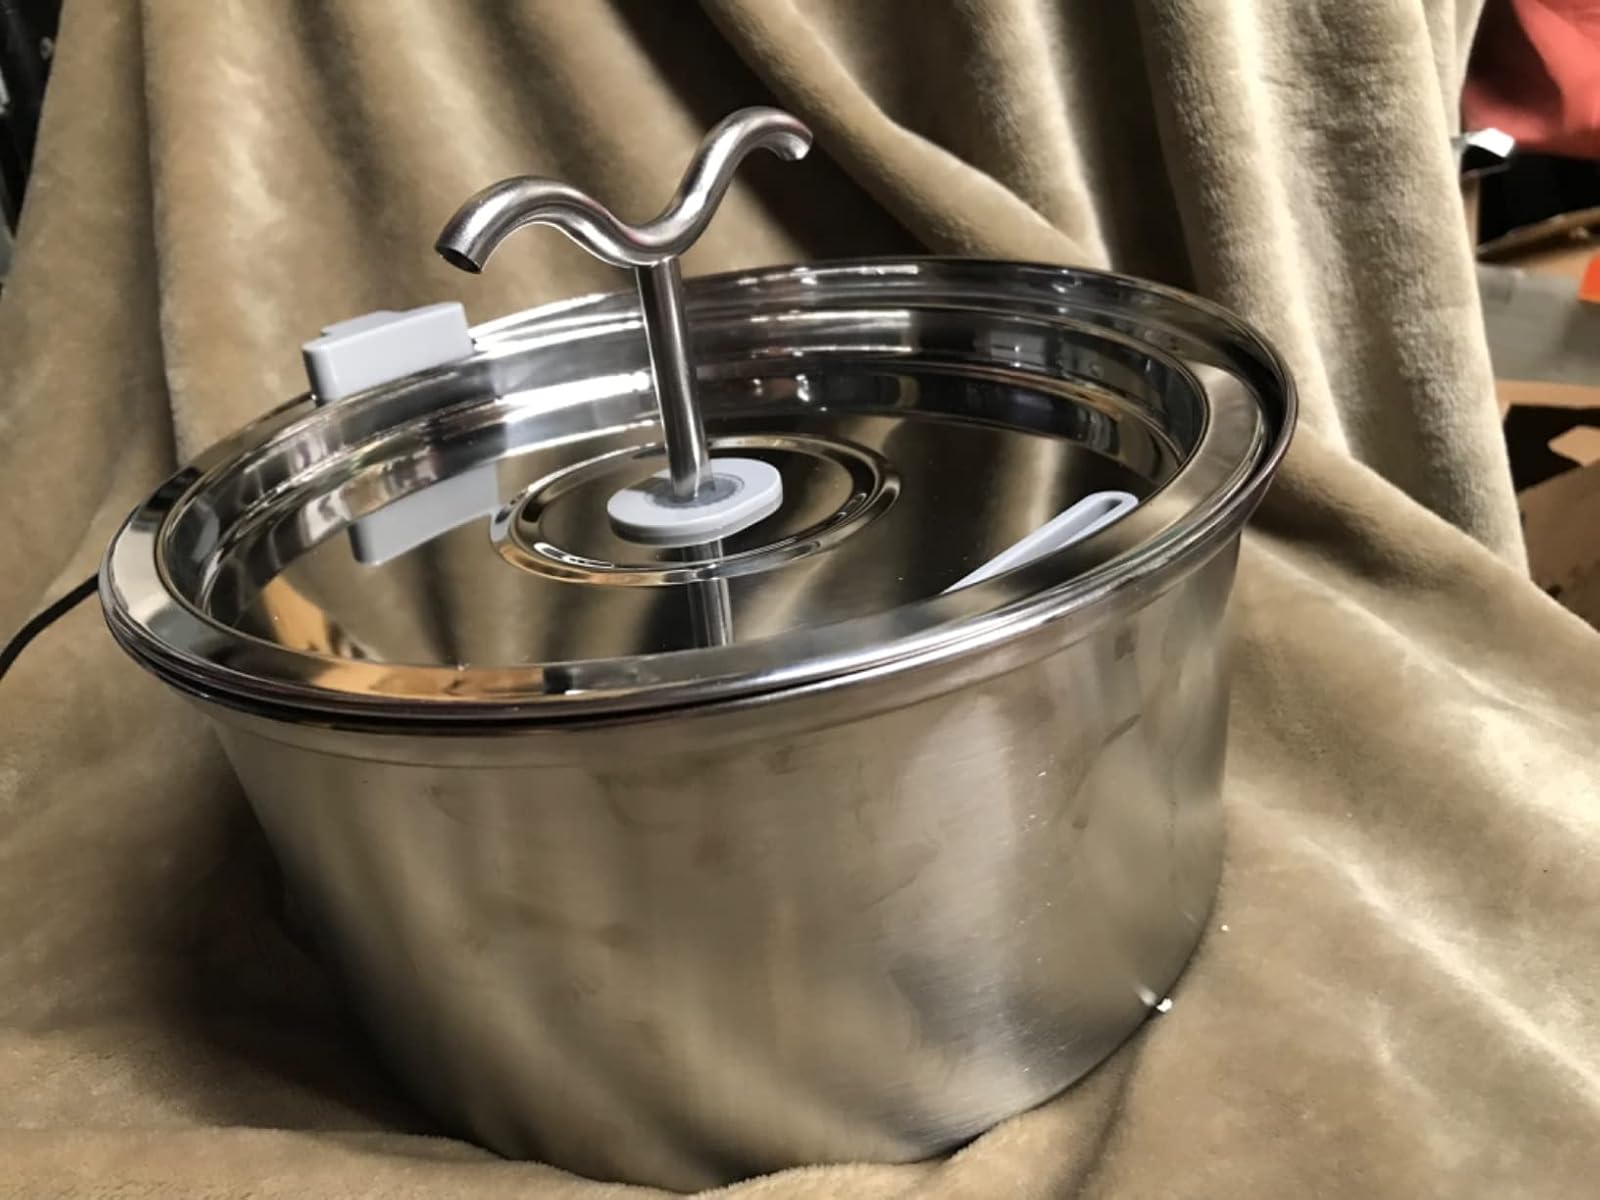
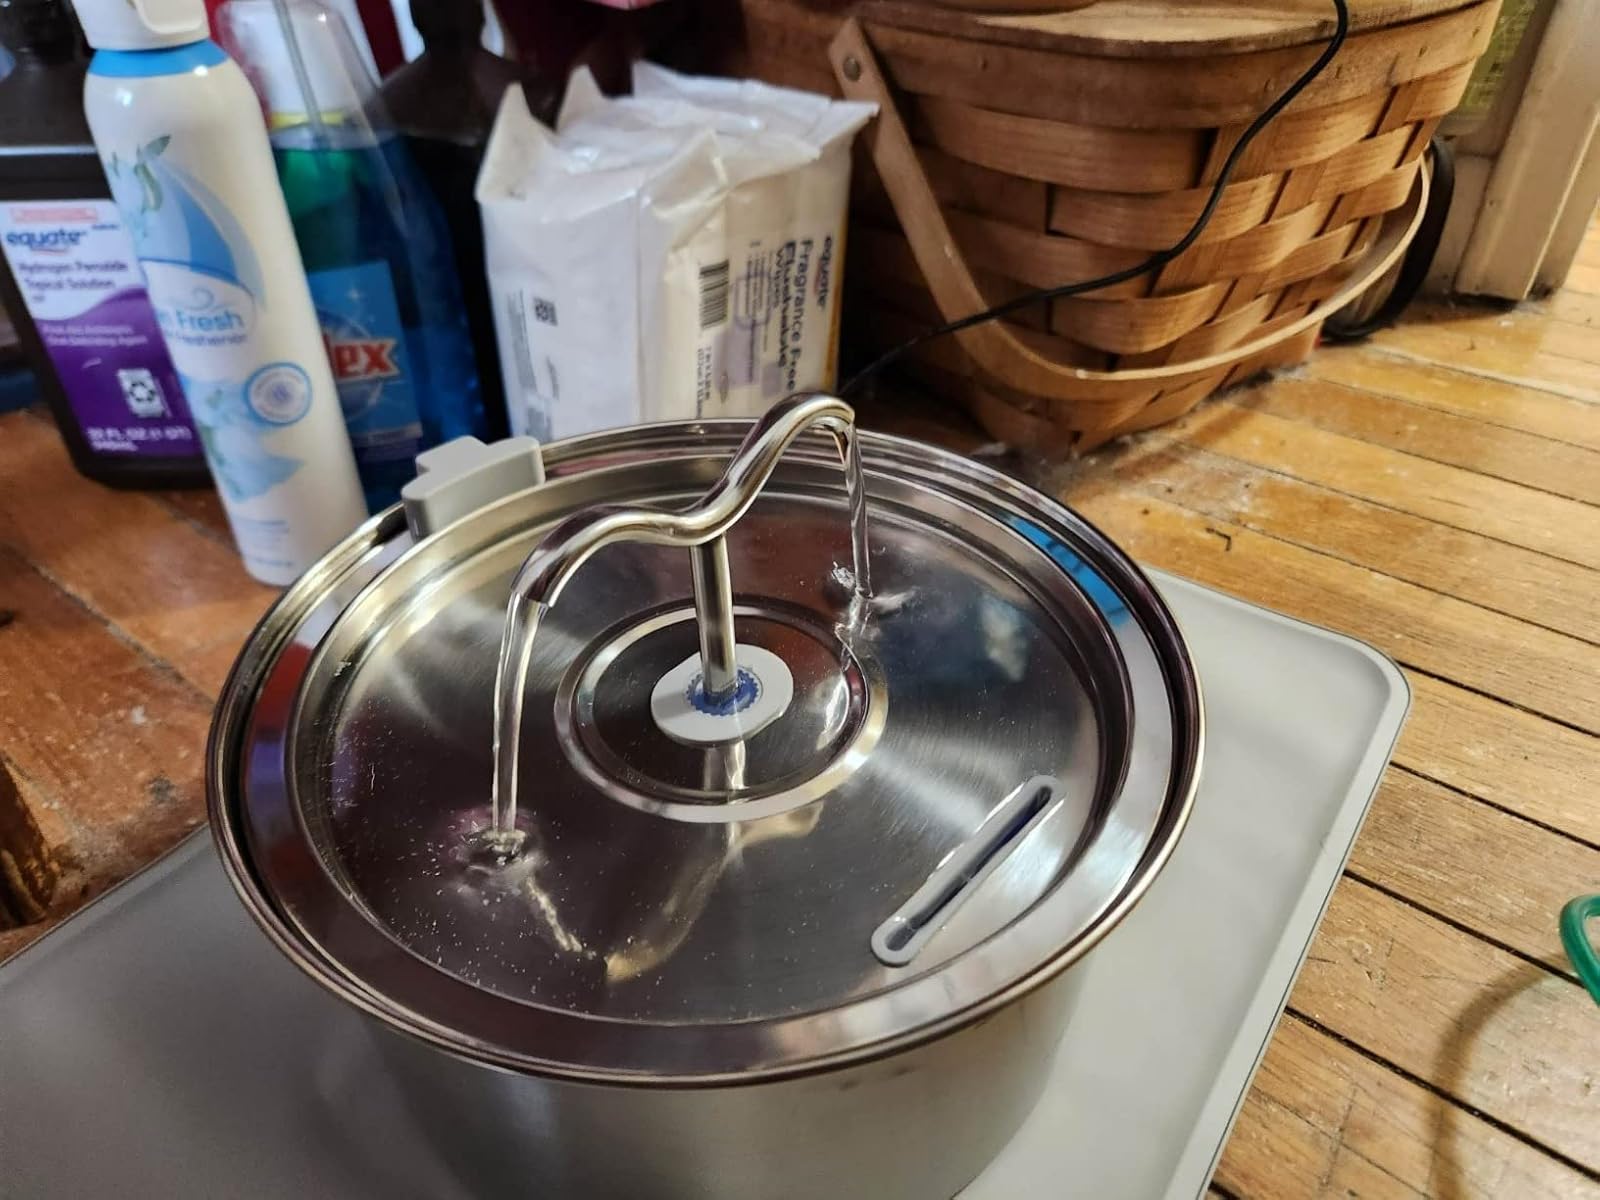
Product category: items_bowl
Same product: yes